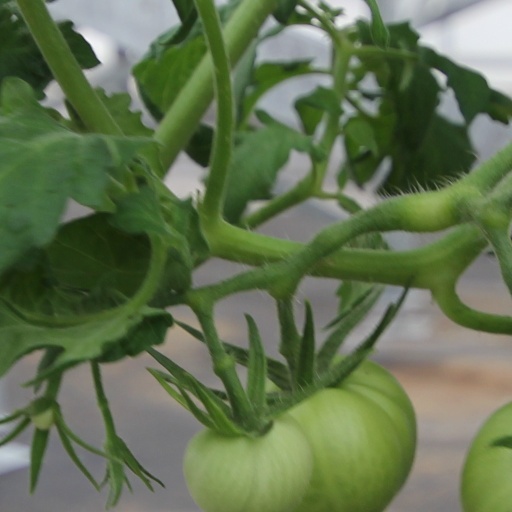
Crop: tomato